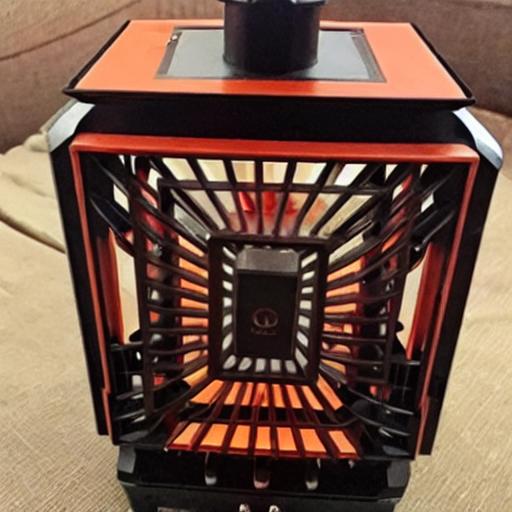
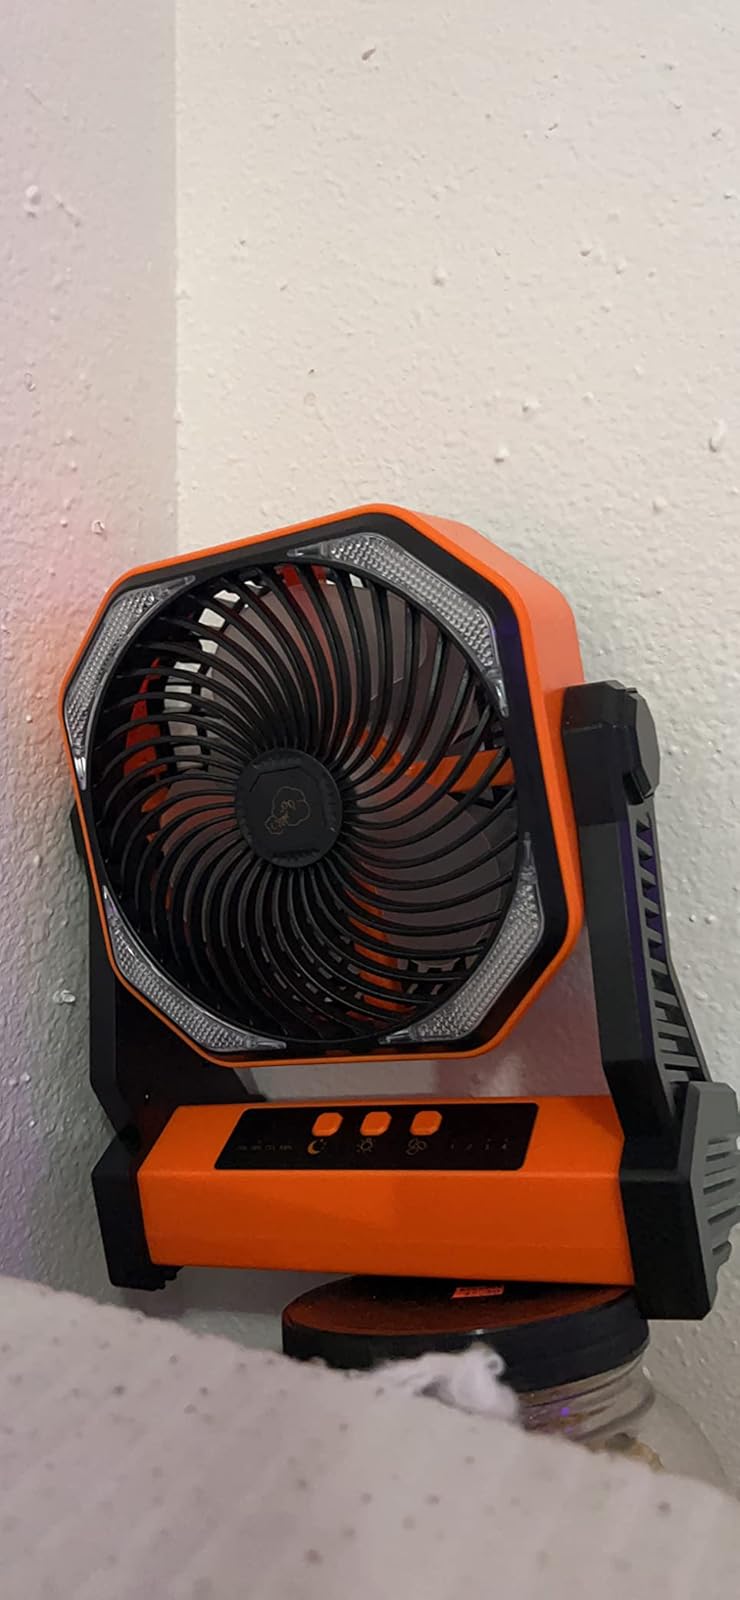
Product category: lantern
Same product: no